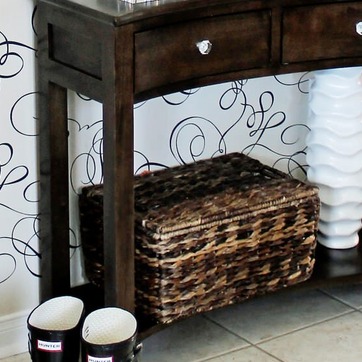
Material: other